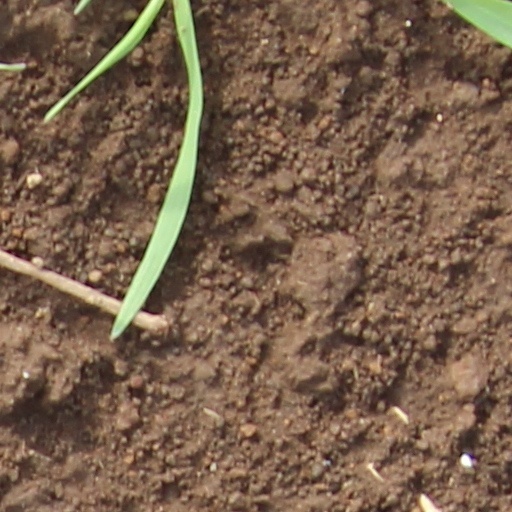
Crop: wheat